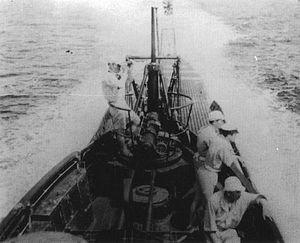
Le sous-marin japonais I-11 est un submersible de la marine impériale japonaise de classe A-1 en service durant la Seconde Guerre mondiale.